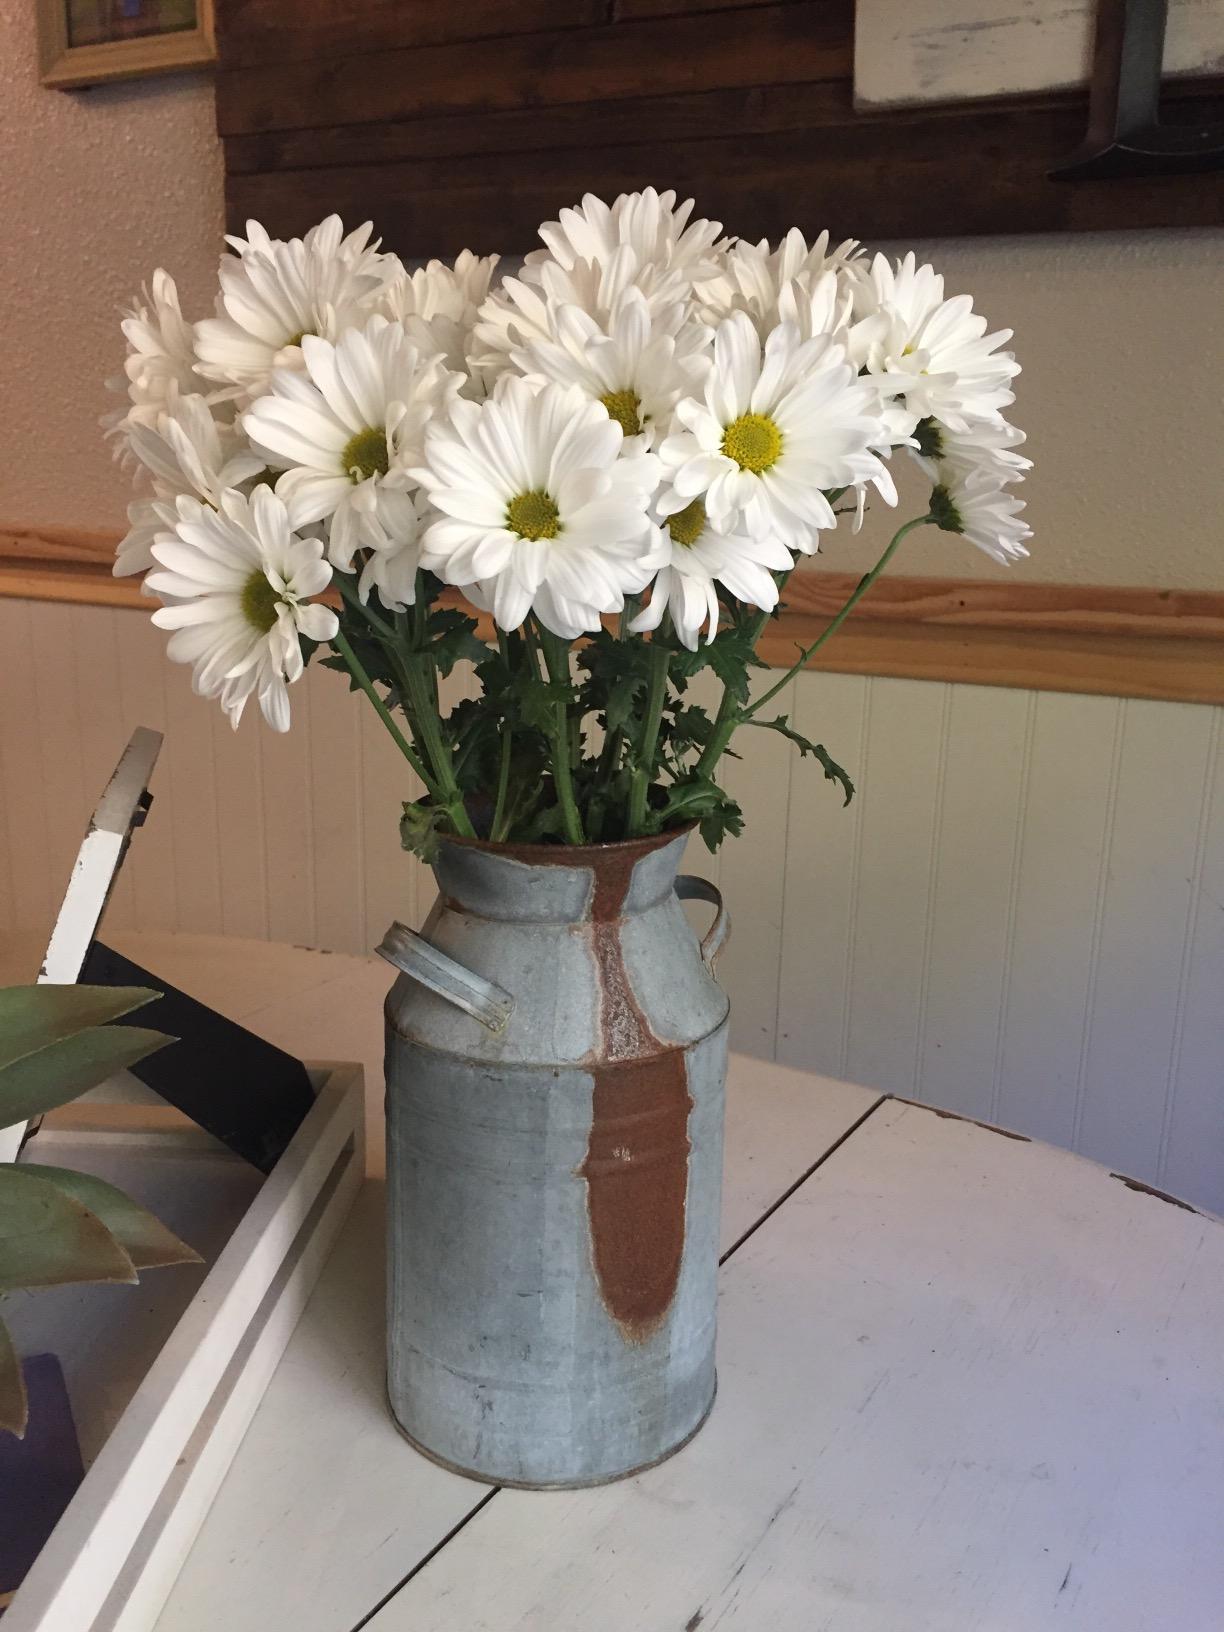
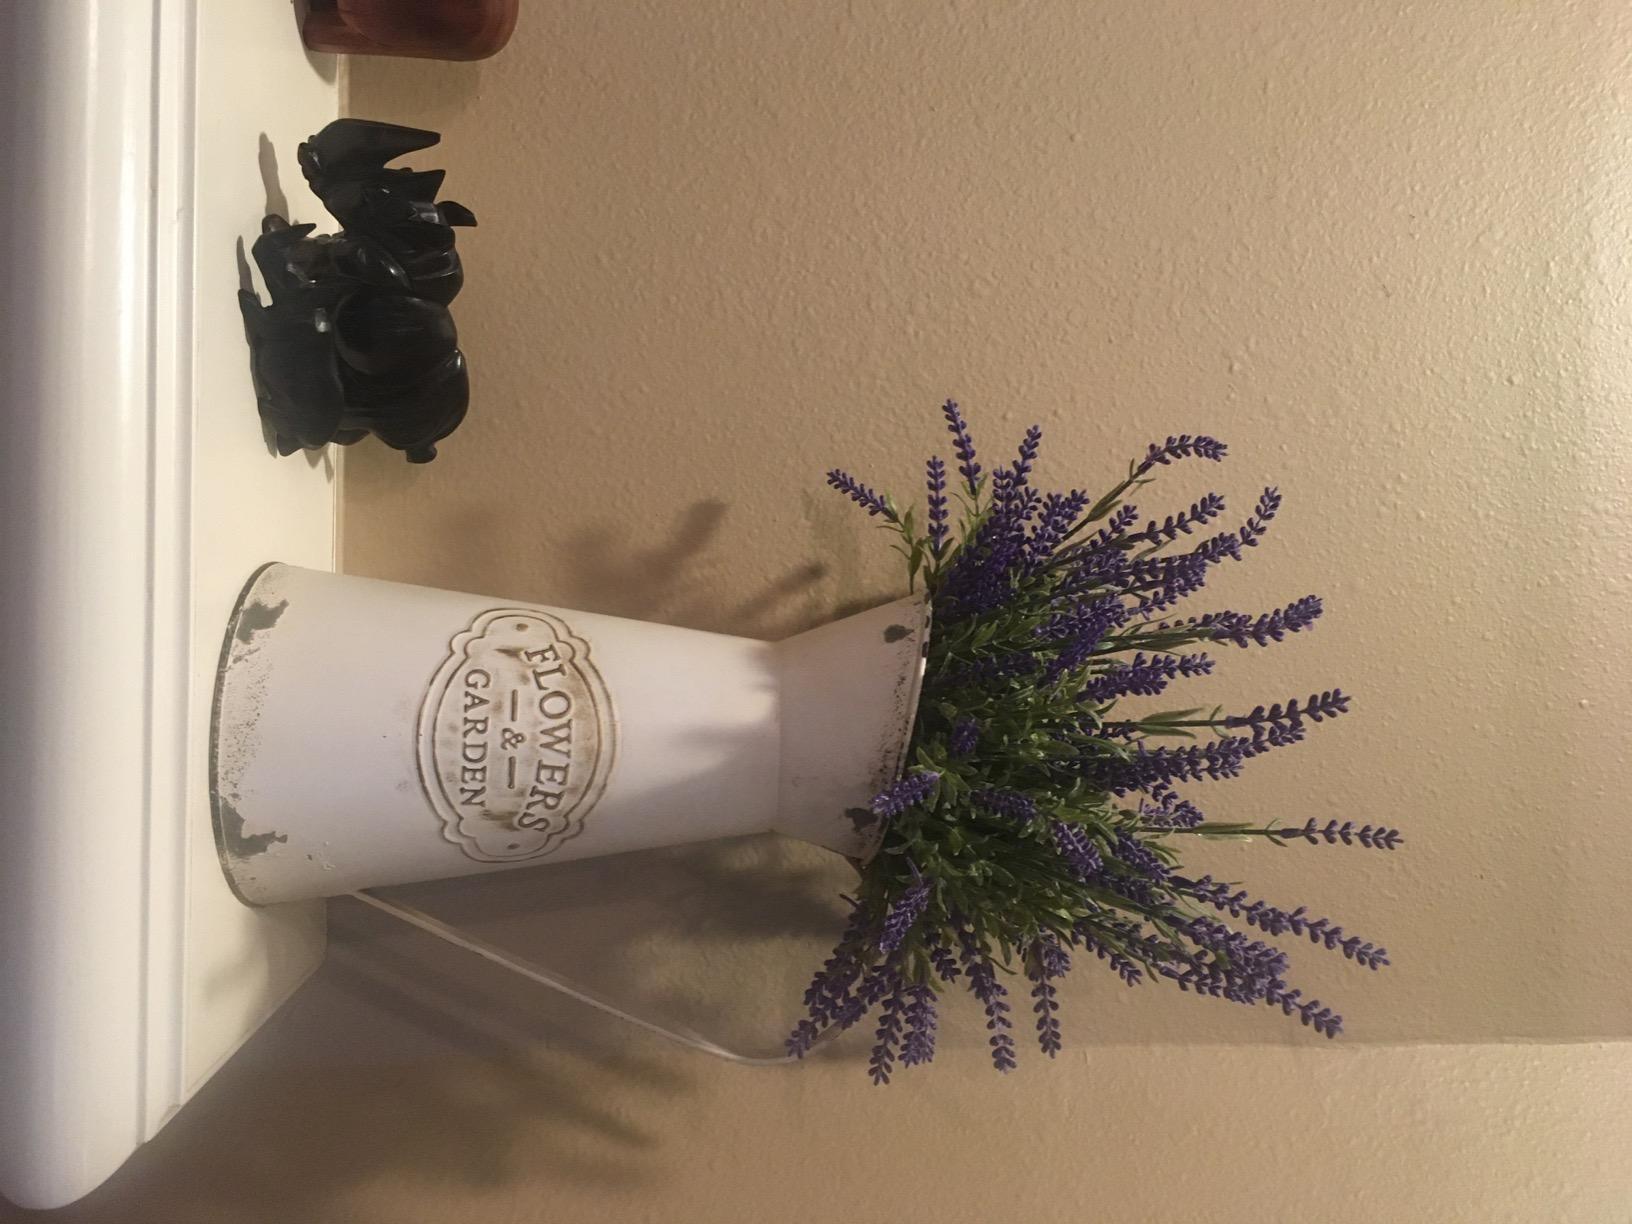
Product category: vase
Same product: no